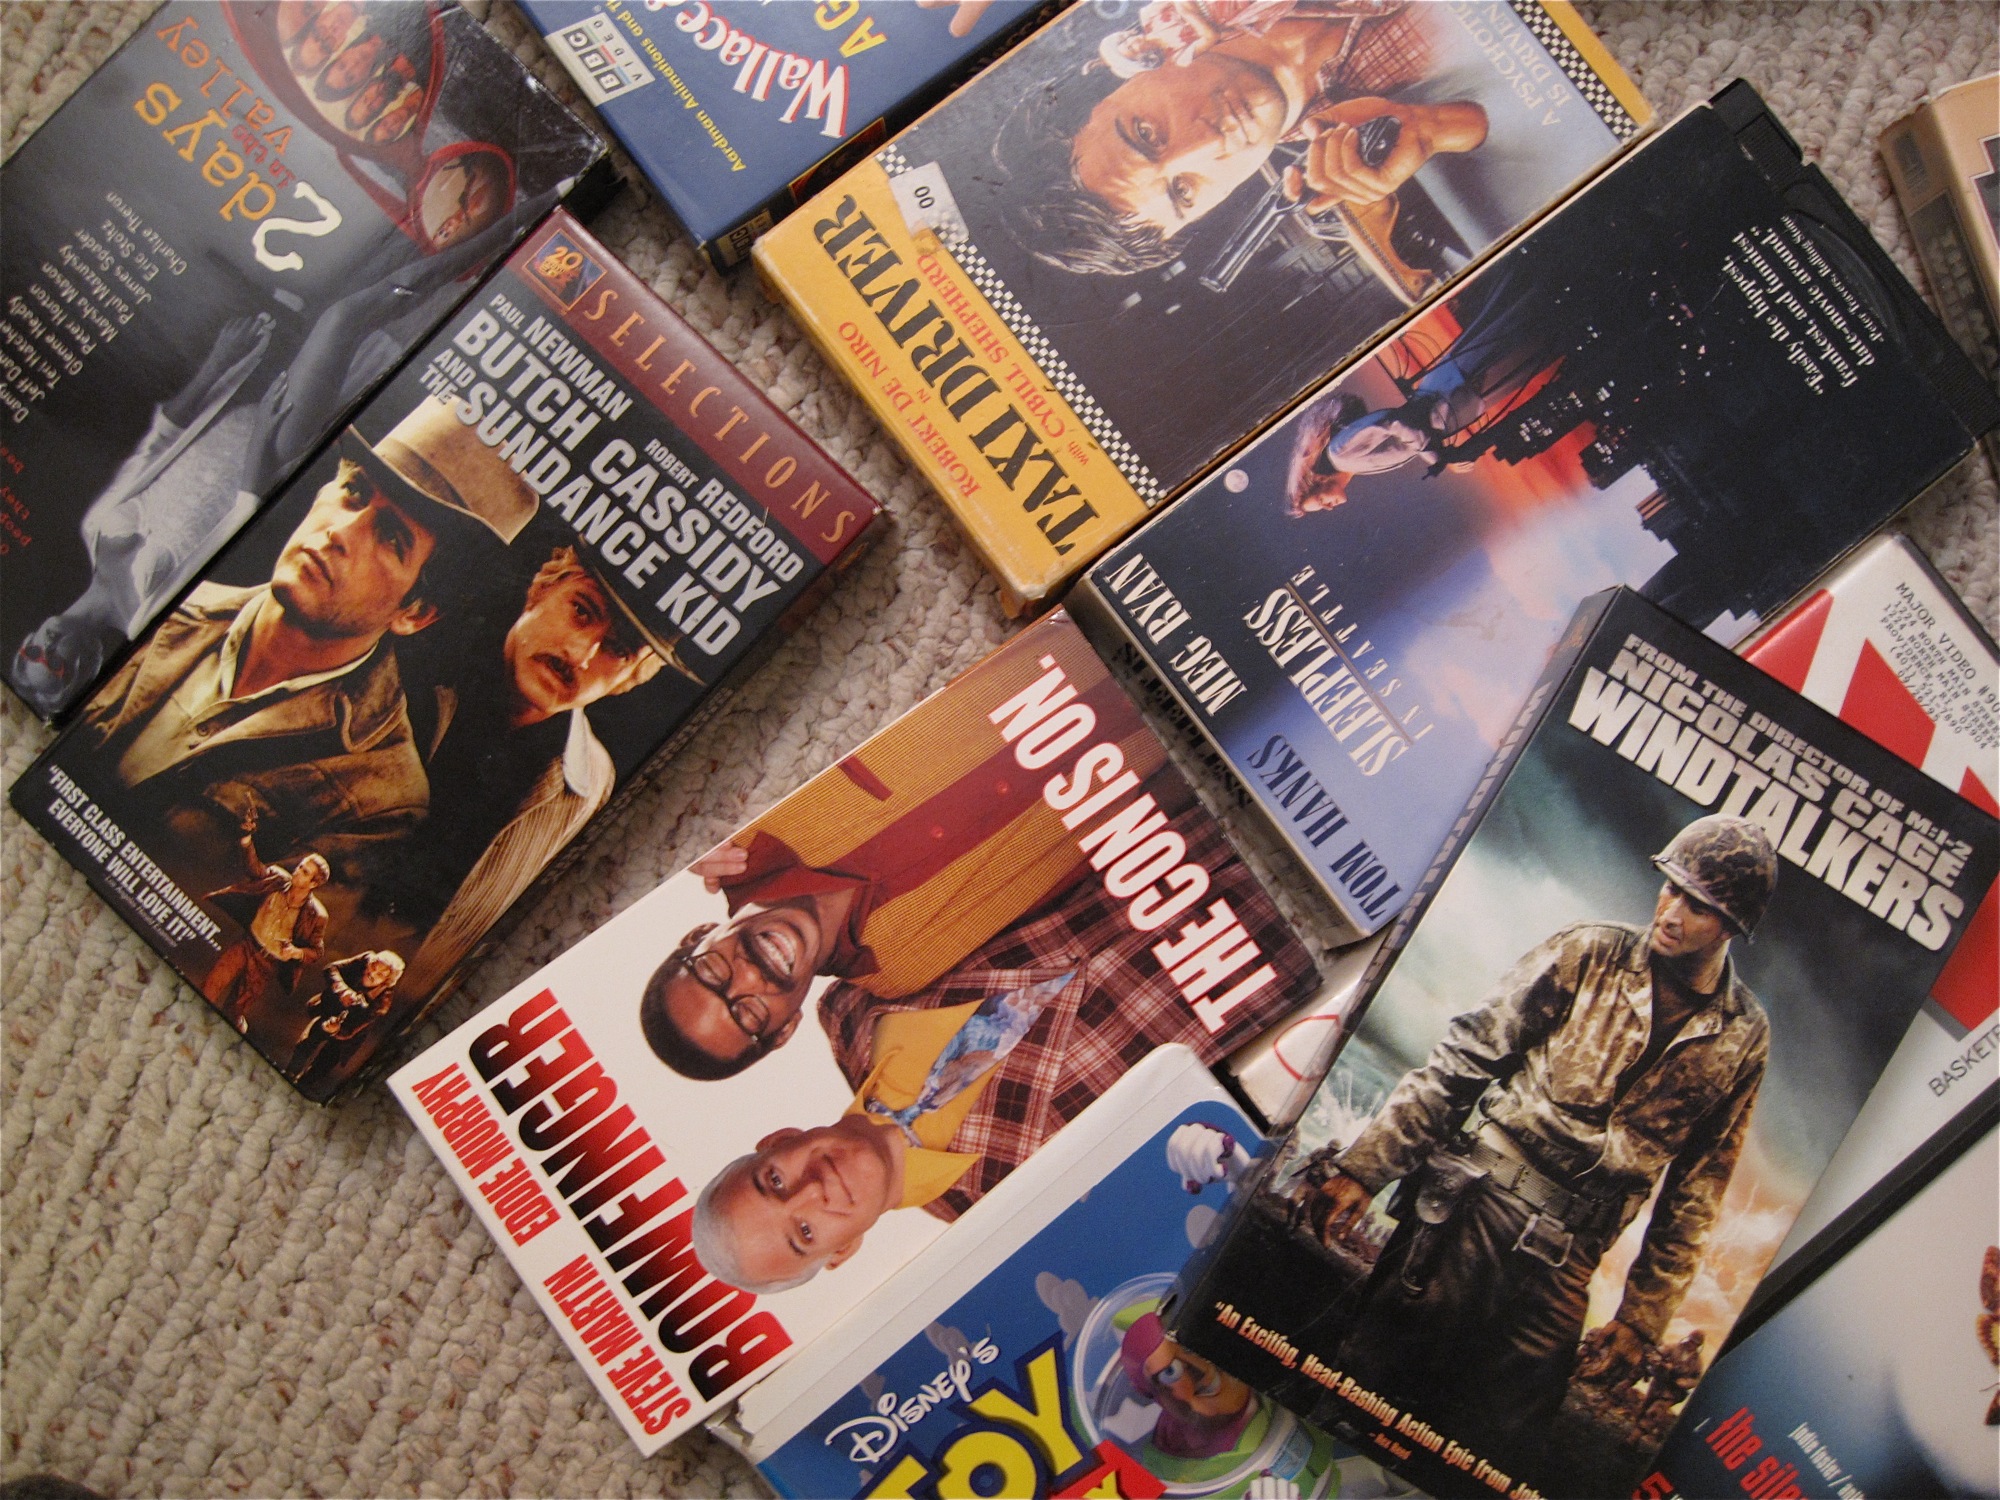
advertising, gadget, comics, vhs, comic book